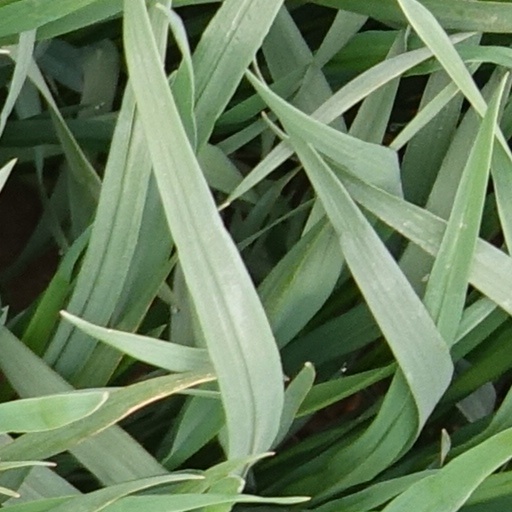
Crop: wheat